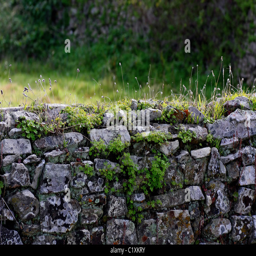
view of some aged and ancient stone wall with grass growing on top of it